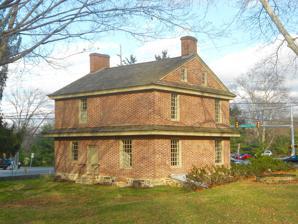
Building: Square Tavern
Country: United States of America
Year built: 1742
United States historic place Square Tavern U.S. National Register of Historic Places Square Tavern, November 2015 Location of Square Tavern in Pennsylvania Show map of Pennsylvania Square Tavern (the United States) Show map of the United States Location Newtown Street Rd. and Goshen Rd., Newtown Township, Pennsylvania , U.S. Coordinates 39°59′46″N 75°24′30″W / 39.99611°N 75.40833°W / 39.99611; -75.40833 Area 3 acres (1.2 ha) Built 1742 Built by Elliot, Francis NRHP reference No. 84003353 Added to NRHP September 7, 1984 The Square Tavern , also known as the John West House, The Square, and the Newtown Square Tavern, is an historic, American tavern that is located Newtown Township, Pennsylvania . It was the boyhood home of painter Benjamin West , known for his work depicting events of 18th century American history. It was added to the National Register of Historic Places in 1984. History and architectural features The original section of this historic structure was completed in 1742 and is a two-and-one-half-story, rectangular, gable-roofed, brick building that measures thirty-two feet wide and twenty-eight feet deep. A small two-story kitchen addition was built sometime before 1798, and was later replaced with a two-story wing. That wing was removed during a 1981 restoration, which returned the building to its 1742 appearance. The building serves as a museum and home to the Delaware County Tourist Bureau. It was added to the National Register of Historic Places in 1984. Gallery View from the southeast View from the south View from the southwest View from the northwest References